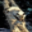
Label: possum